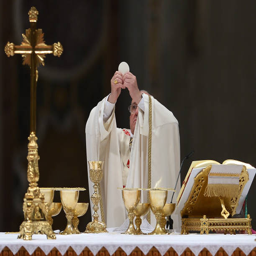
religious leader celebrates religious practice during holiday at the basilica